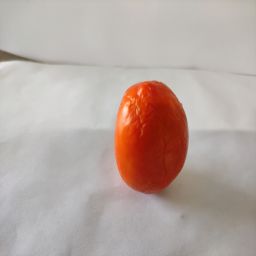
Crop: Tomato
Quality: Old